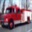
Label: truck